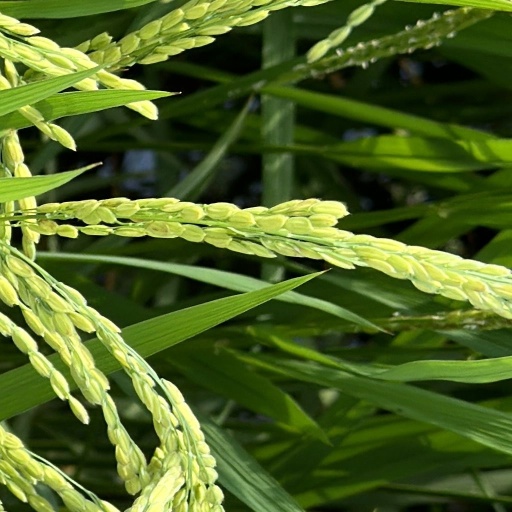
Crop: rice